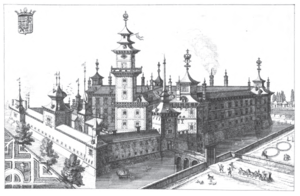
Gravure du château de Reckheim tel qu'à l'apogée du comté
Le château d'Aspremont-Lynden est un château dans le vieux village d'Oud Rekem dans le Limbourg.